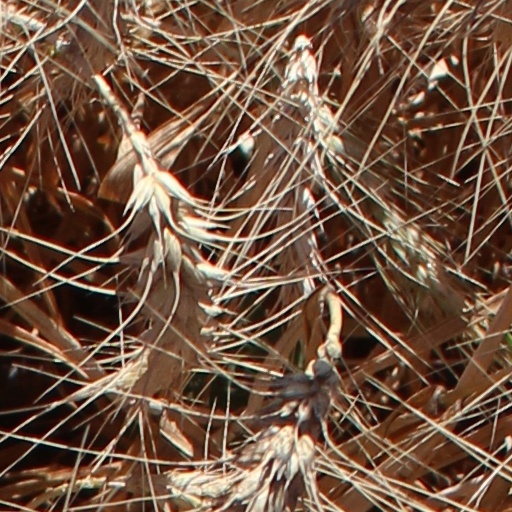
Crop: wheat